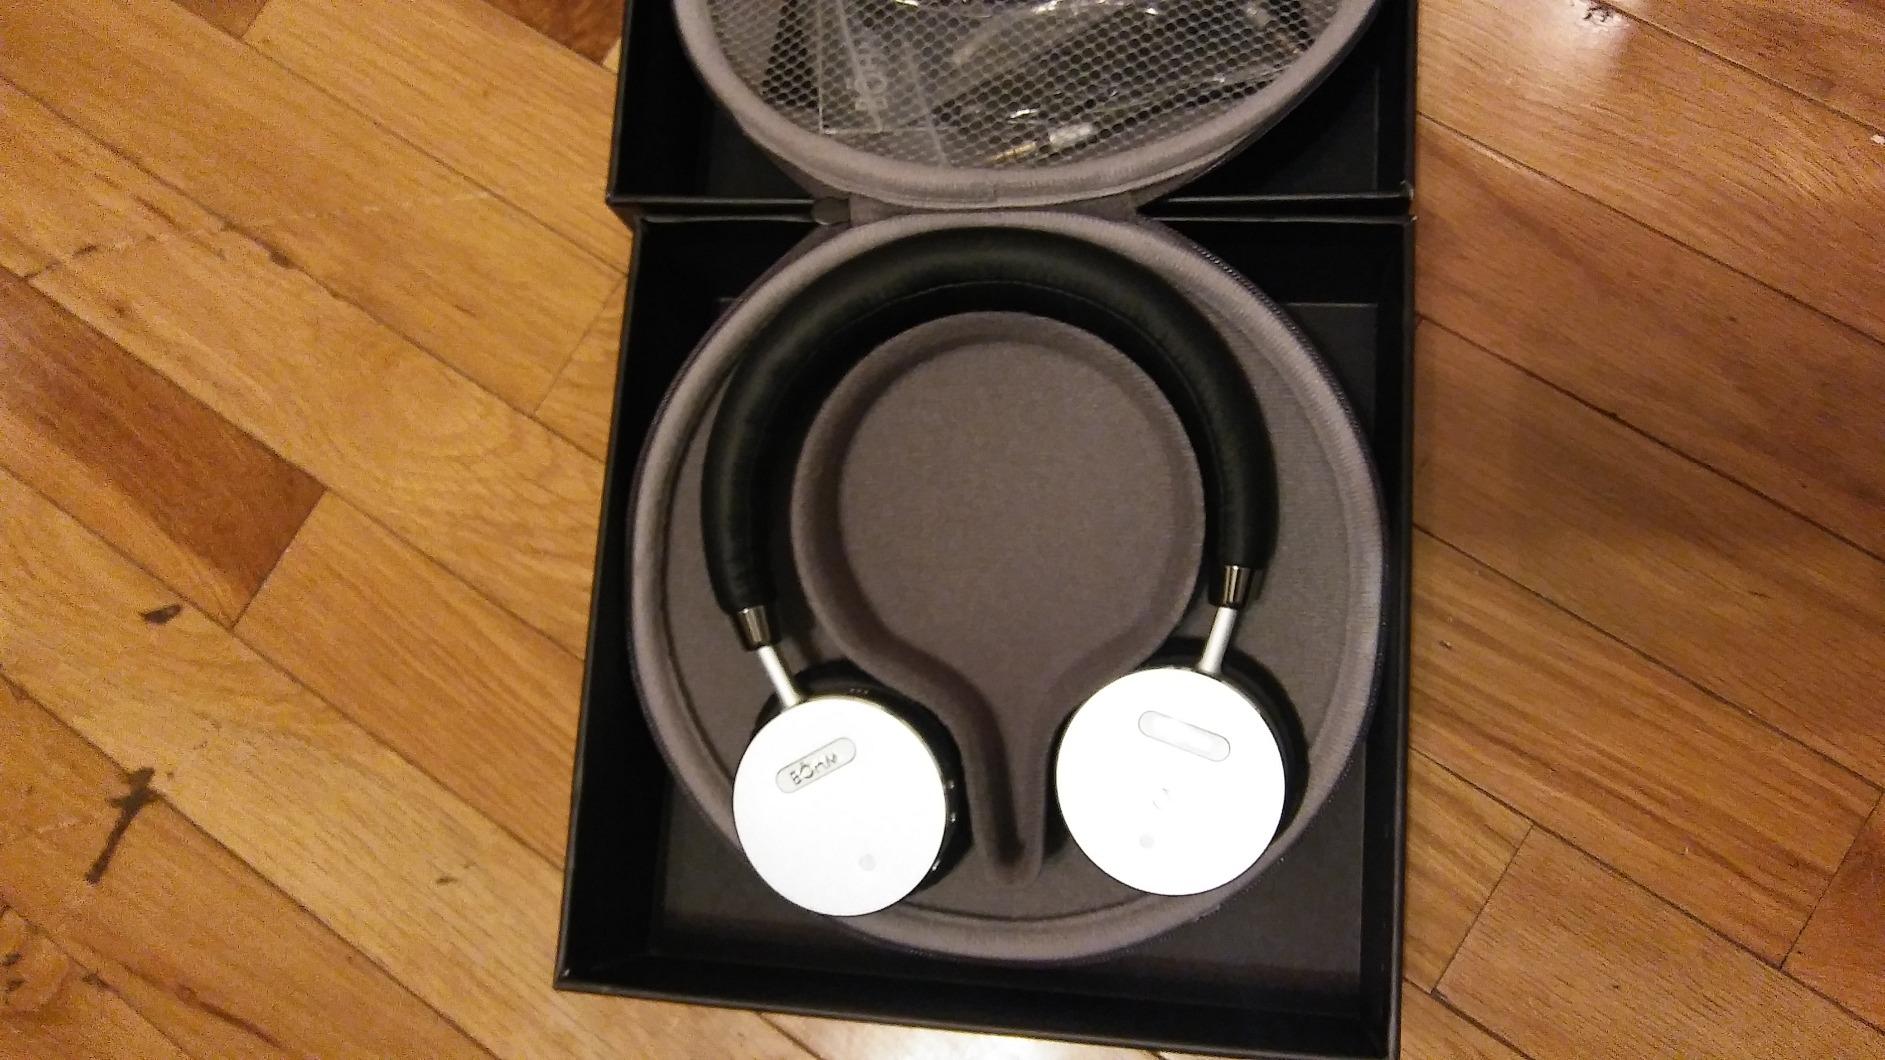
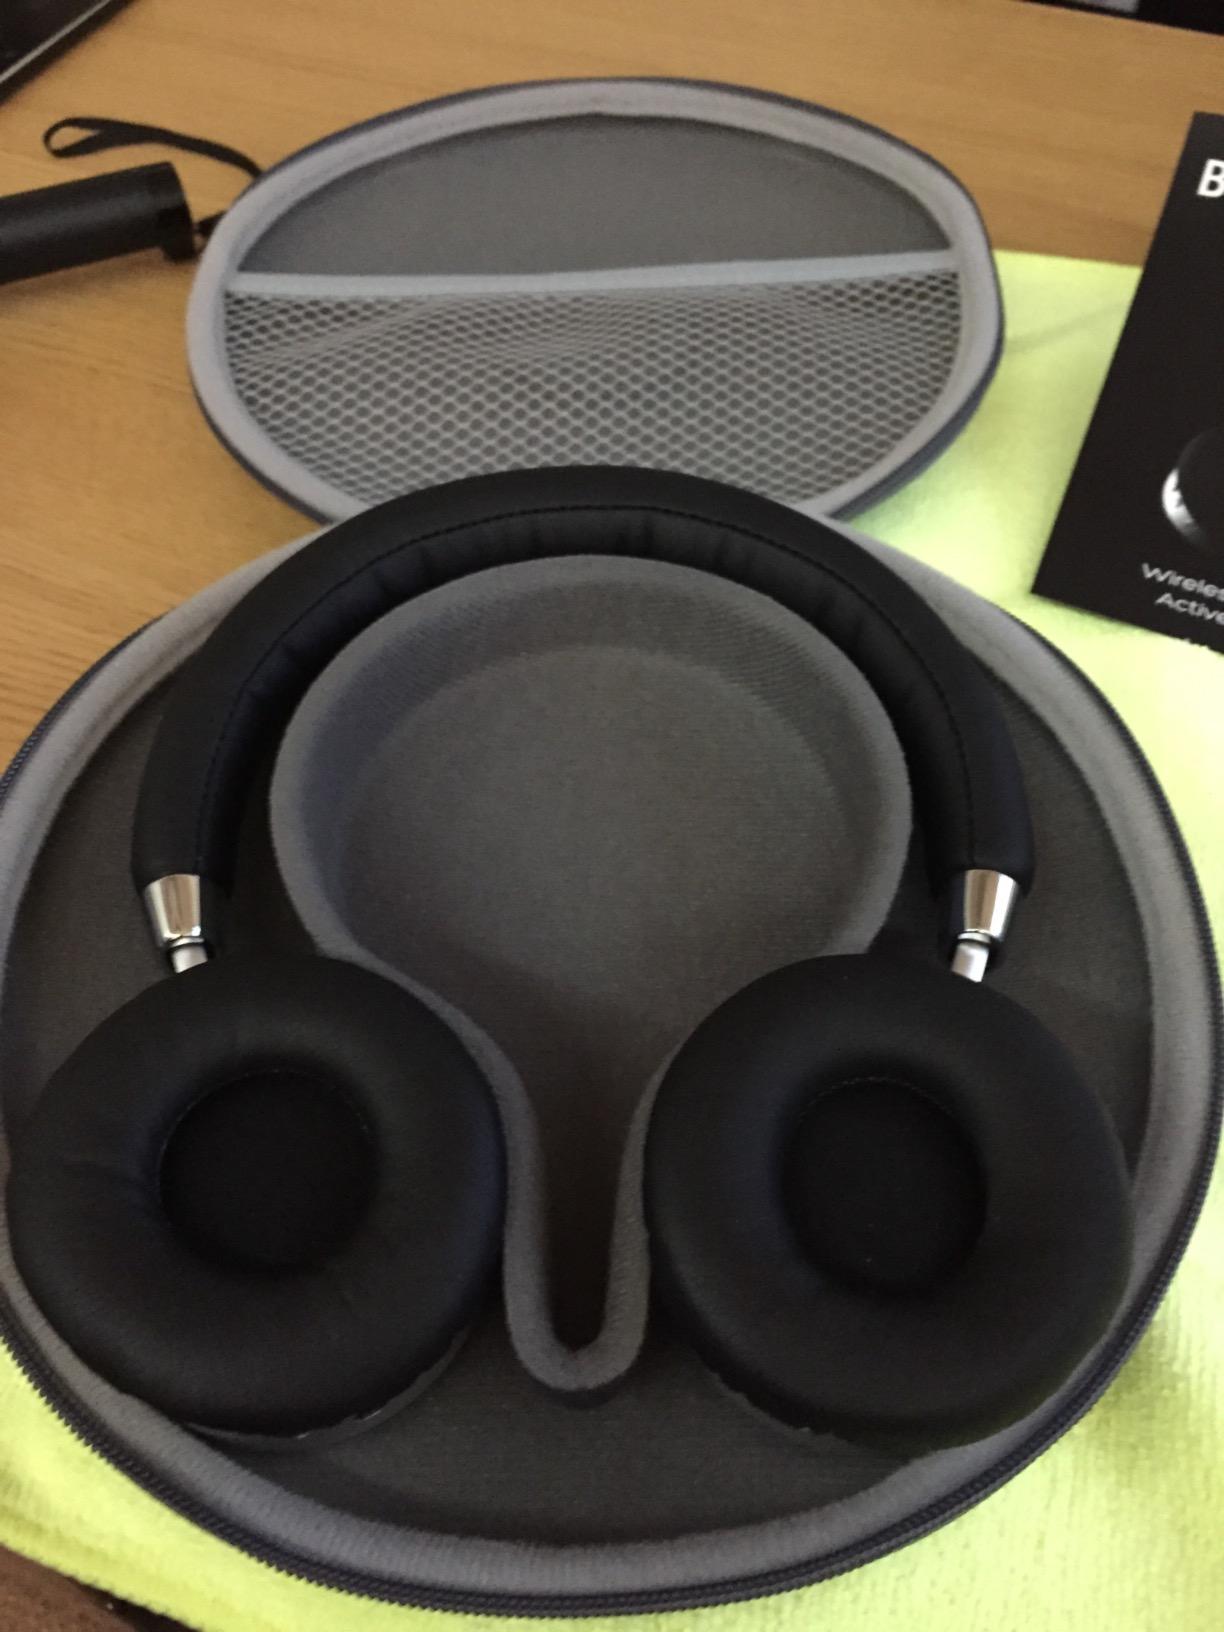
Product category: headphones
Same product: yes